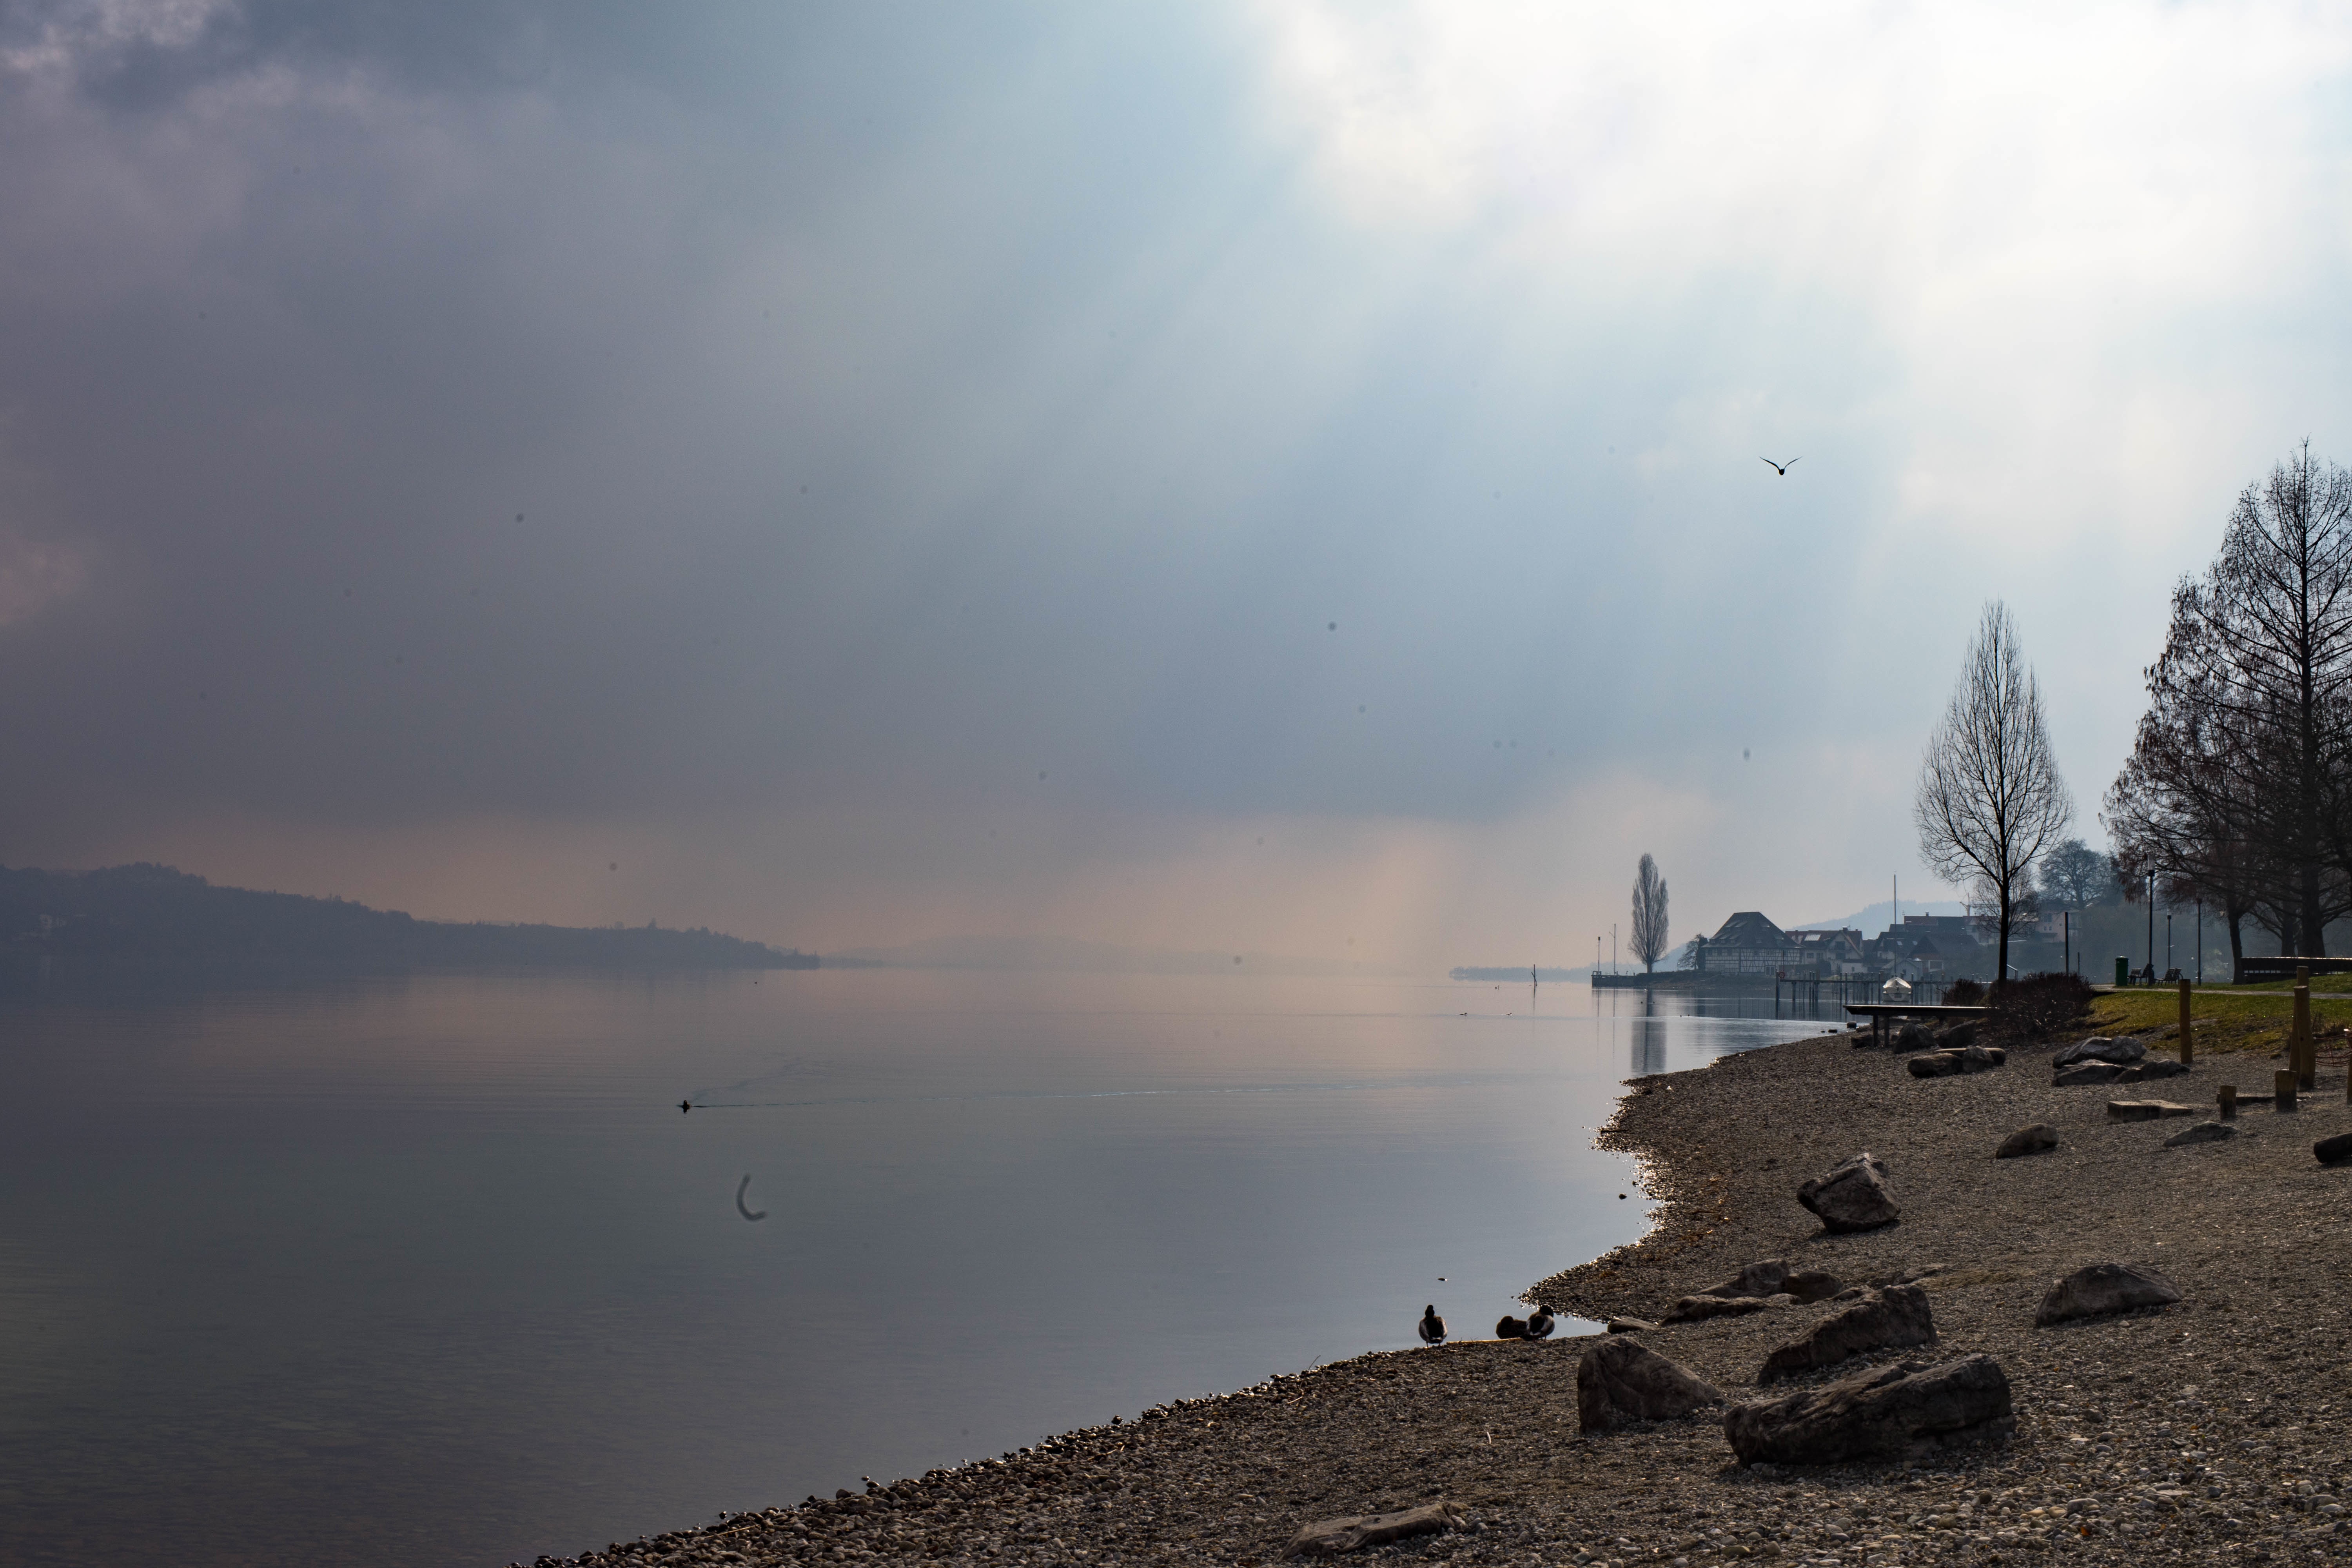
beach, sea, coast, water, nature, ocean, horizon, cloud, sky, sunrise, mist, sunlight, morning, shore, wave, lake, dawn, dusk, evening, reflection, tower, weather, body of water, meteorological phenomenon, atmospheric phenomenon